LGBTQ people in Puerto Rico

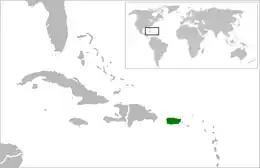
Puerto Rico is an unincorporated territory of the United States, located in the north-eastern Caribbean Sea.

Lesbian, gay, bisexual, and transgender (LGBTQ) people in Puerto Rico have gained some legal rights in recent years. Same sex relationships have been legal in Puerto Rico since 2003, and same-sex marriage and adoptions are also permitted. U.S. federal hate crime laws apply in Puerto Rico.